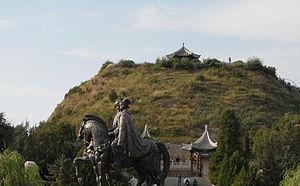
La Tombe de Zhaojun est un parc situé au Sud du district de Yuquan, à 9 km au Sud, dans la banlieue de Hohhot, capitale de la Région autonome de Mongolie-Intérieure, en République populaire de Chine, contenant la tombe de Wang Zhaojun, femme de Hu Hanye, chanyu des Xiongnu.
Cette liste regroupe les principaux sites historiques et culturels majeurs protégés au niveau national par l'administration d'état chargée du patrimoine culturel en Chine pour la région autonome de Mongolie-Intérieure. Actuellement, elle ne reprend que les cinq premières listes. Une sixième et une septième liste ont été publiées en 2006 et en 2013 avec de nombreux sites supplémentaires.